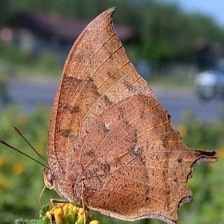
Species: TROPICAL LEAFWING